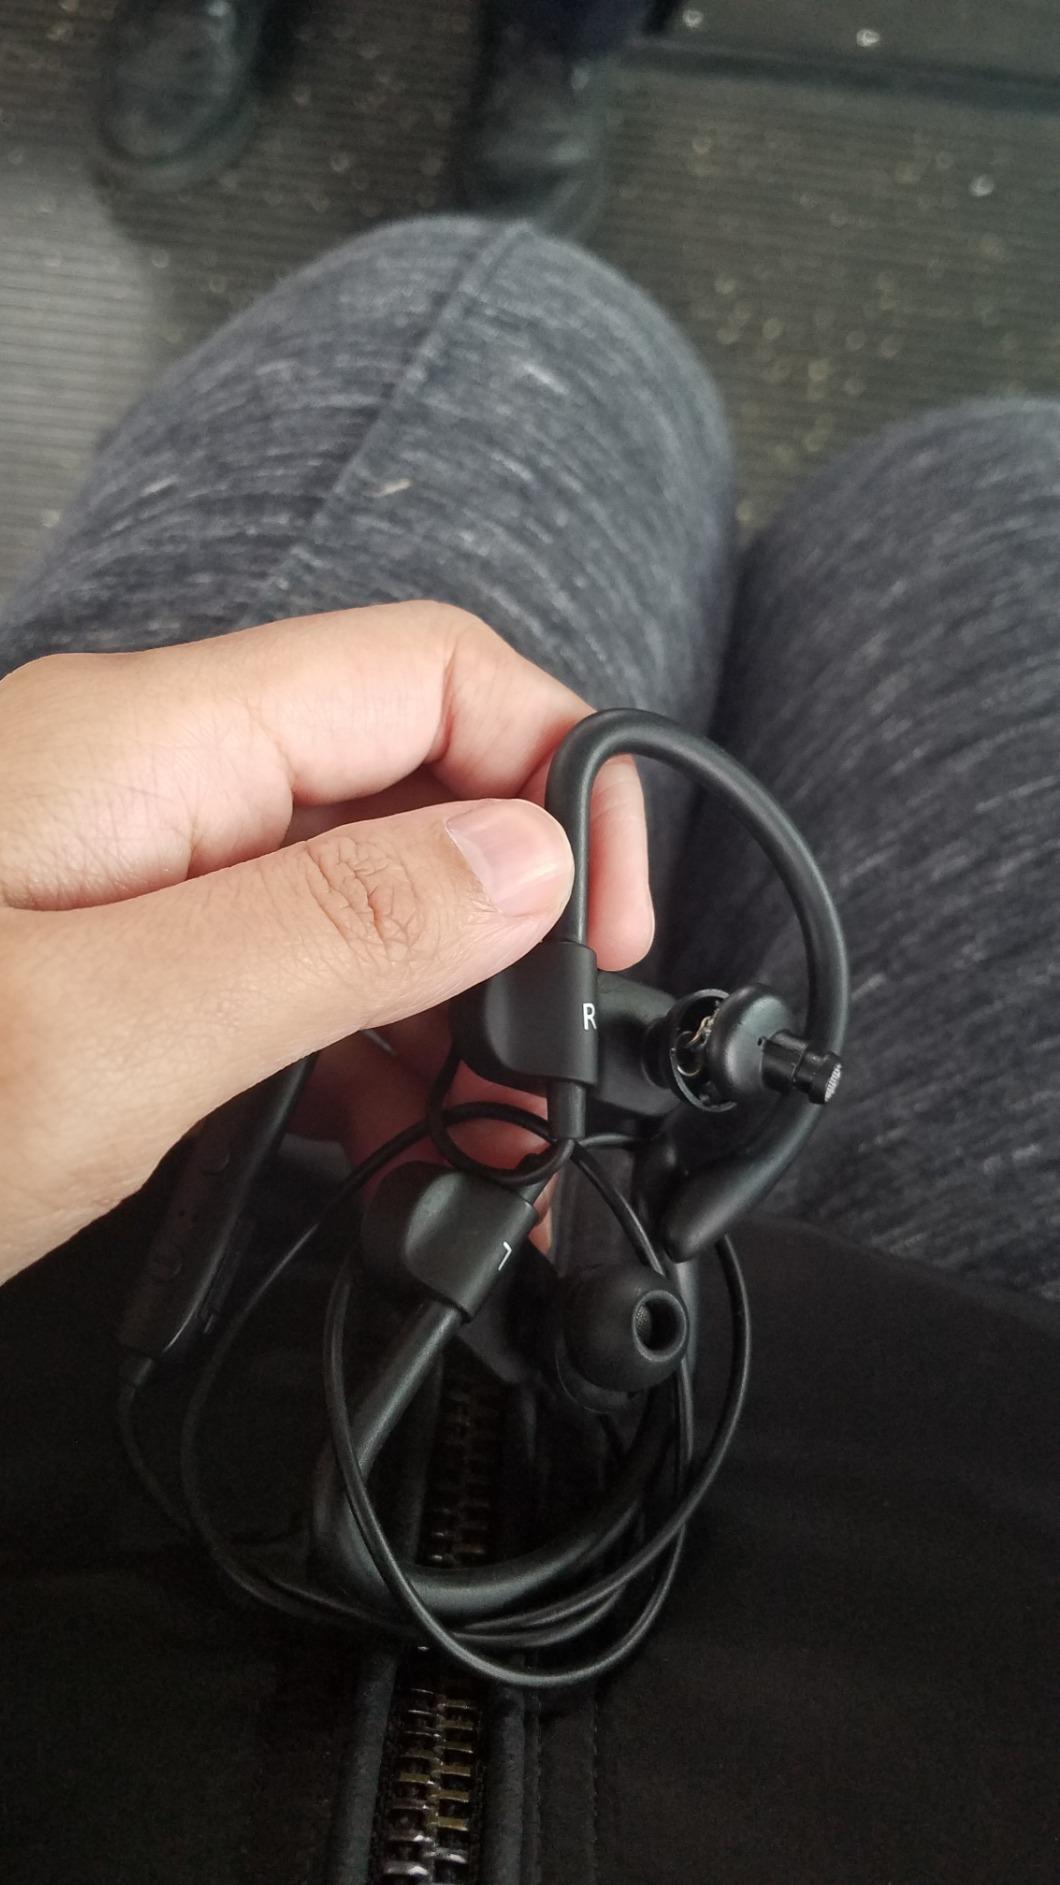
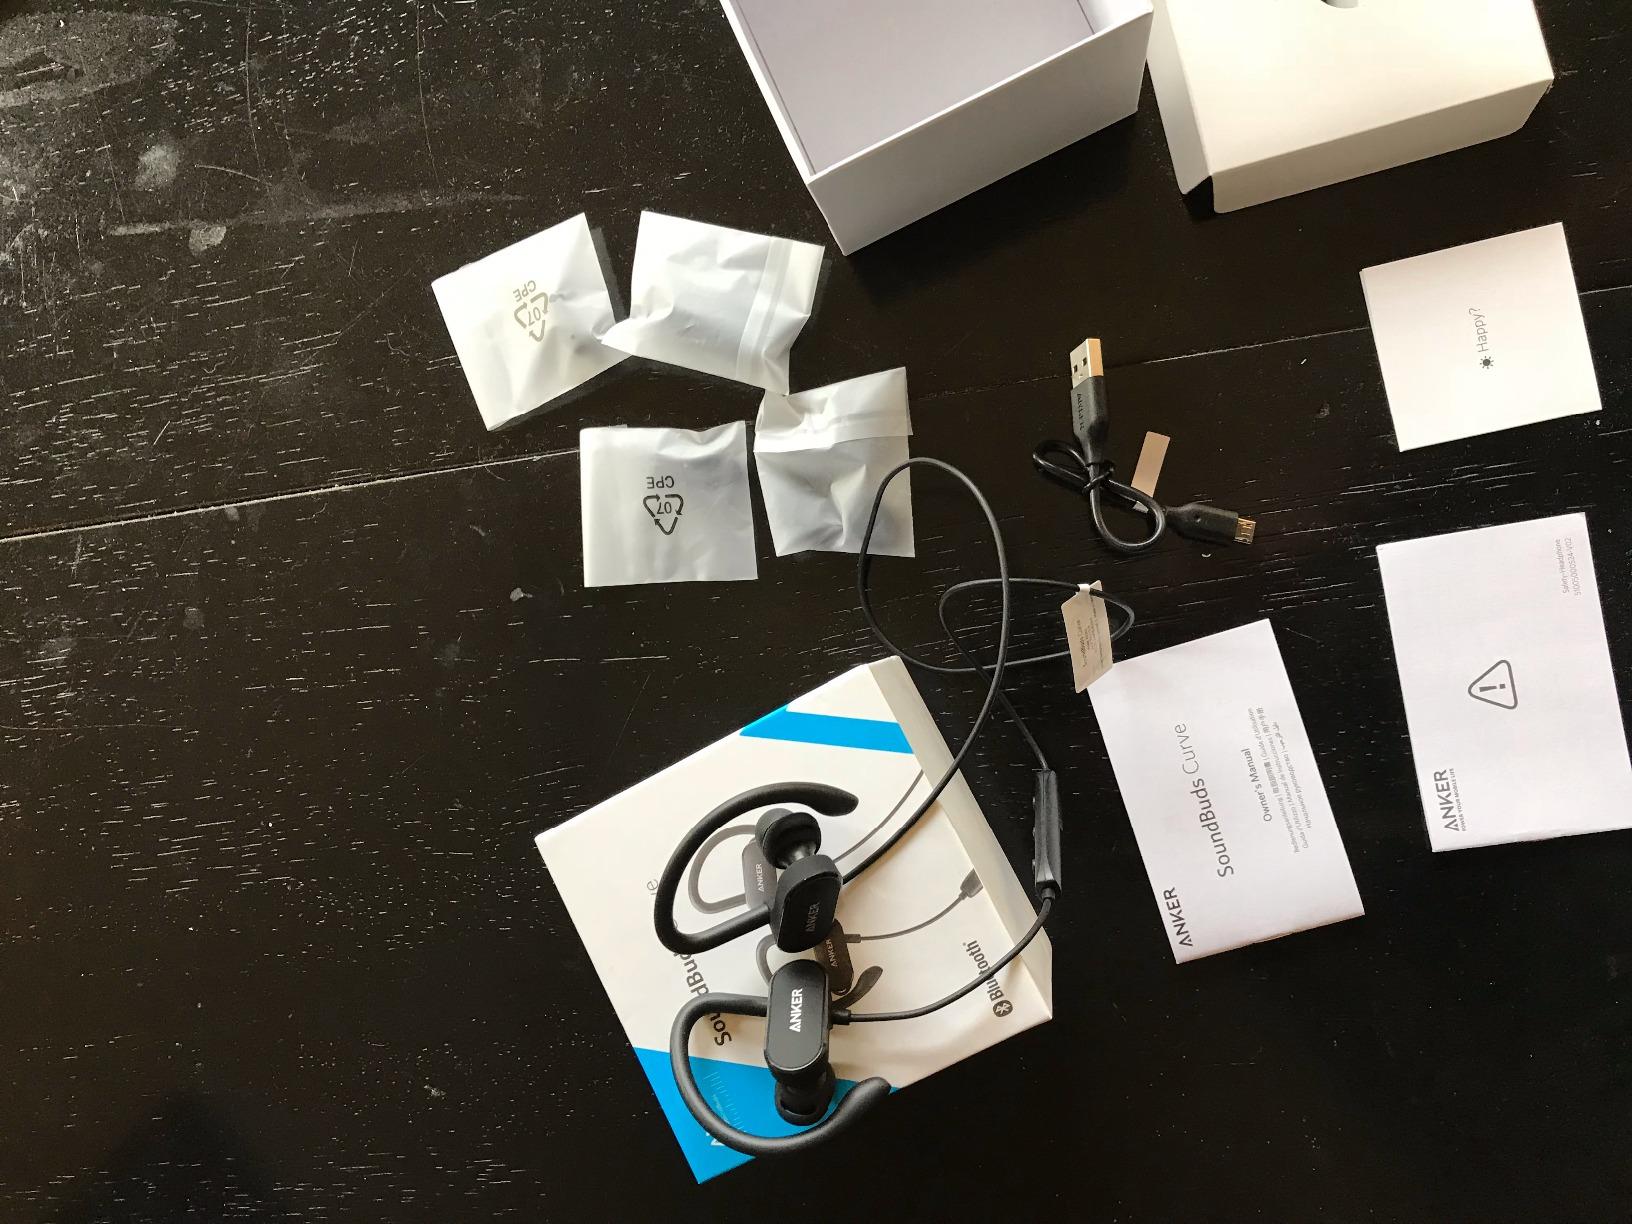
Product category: headphones
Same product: yes